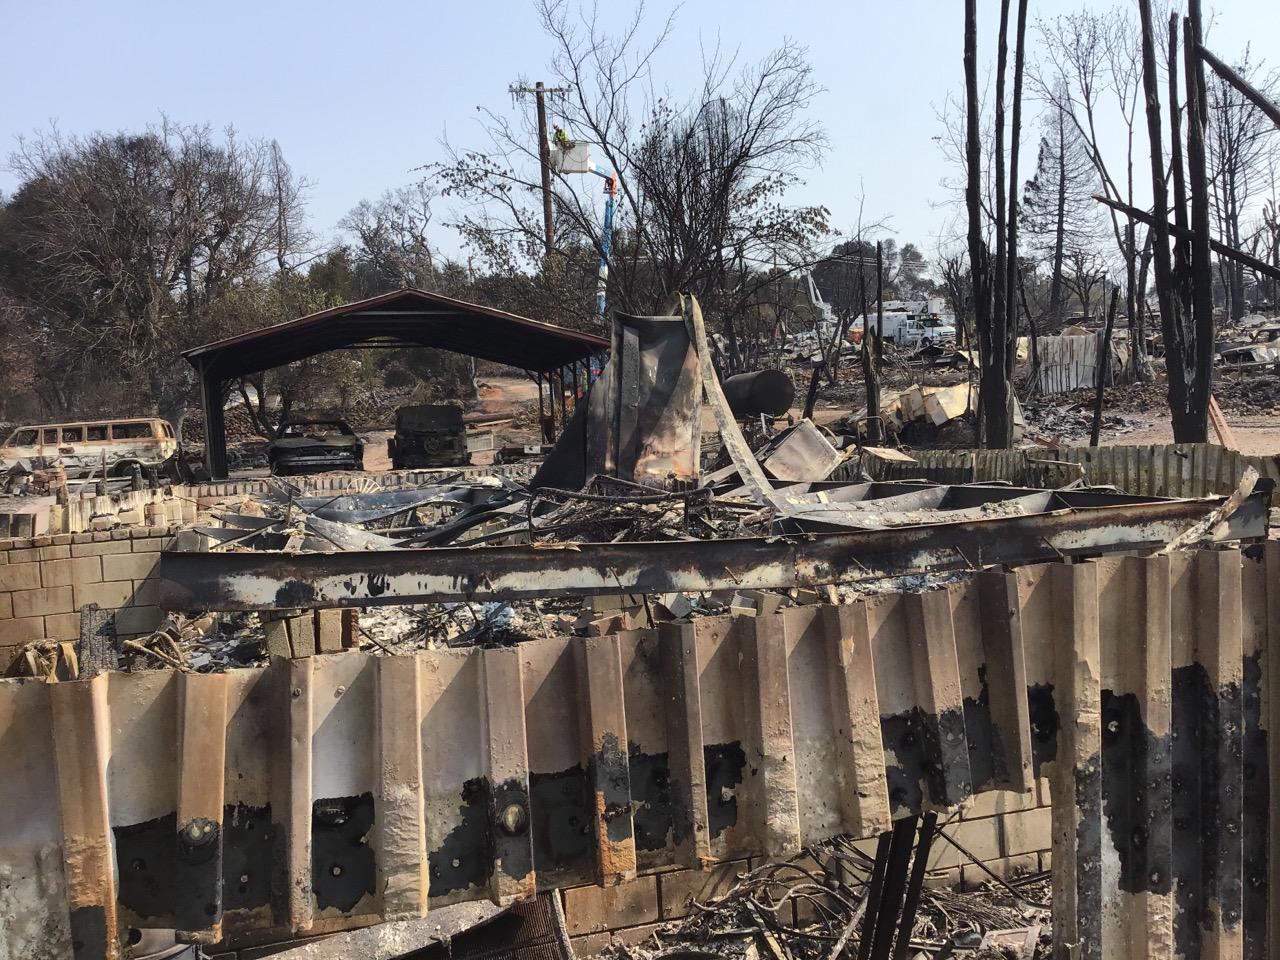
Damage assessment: destroyed